South Park F.C.

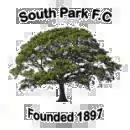
A historical South Park FC club badge

In 2001, nearby Reigate Town Football Club moved into South Park and merged with the current club. As a result, the club was renamed South Park & Reigate Town Football Club until 2003 when they reverted to South Park Football Club. Even more renovations were made to King George's Field with the installation of floodlights and new changing rooms.